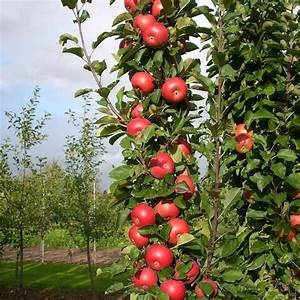
Label: apple